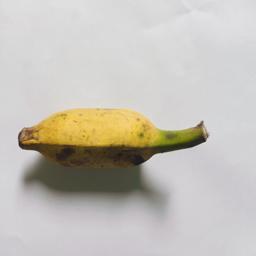
Banana variety: Bangla Kola